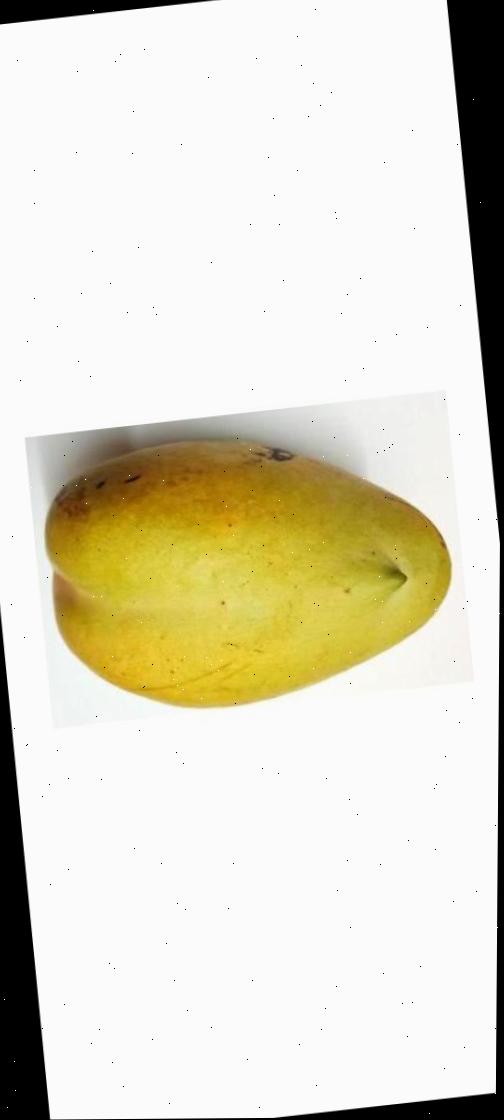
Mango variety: Bari-11